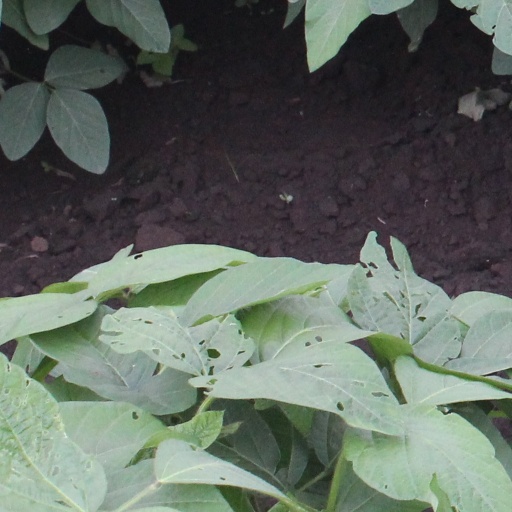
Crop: soybean